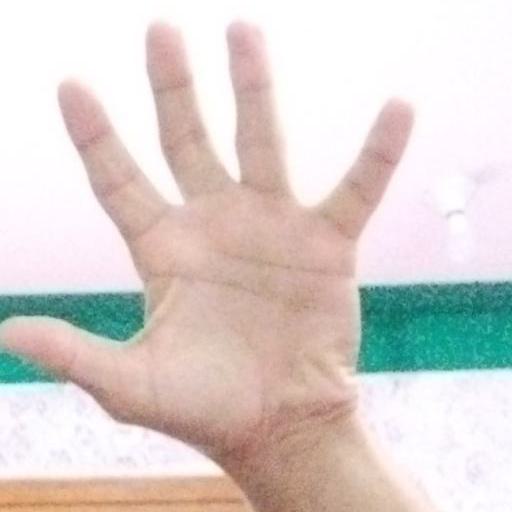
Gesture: palm